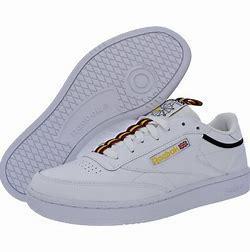
Brand: Reebok
Model: Club C 85 Mu